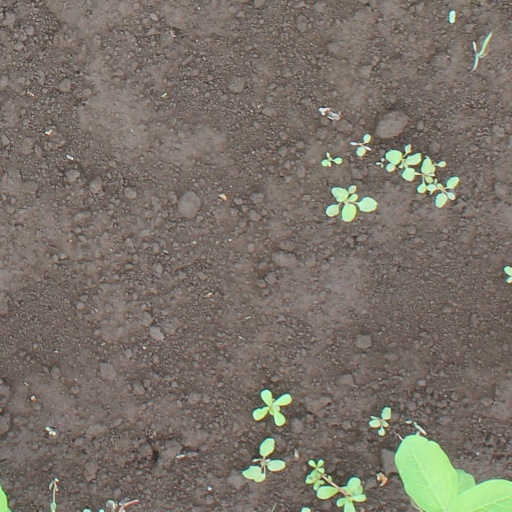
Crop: soybean